Pilkington of Lancashire

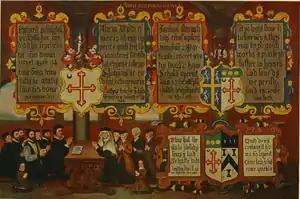
Pilkington painting

The most notable of the Pilkingtons of Rivington was James Pilkington, first Protestant Bishop of Durham, born about 1518, the son of Richard Pilkington of Rivington Hall and Alice Asshawe, he founded the free Grammar school at Rivington, in 1566 on a charter being granted by Queen Elizabeth I. The land was leased to the school from 1587 by George Pilkington on its original site in Rivington village. Another school was built on the border with Horwich now known as Rivington and Blackrod High School after amalgamation in 1875 with the nearby Blackrod Grammar School, the charter also granted the rights of an Anglican Church on the village Chapel, built by his father Richard Pilkington.